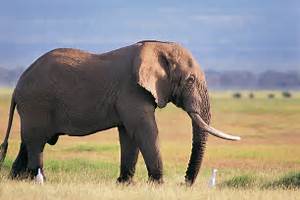
Label: elephant